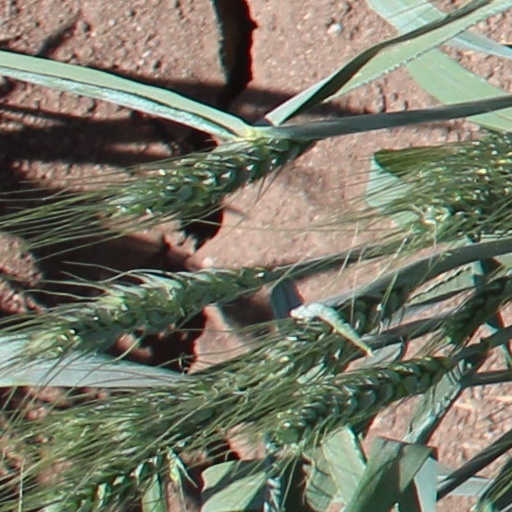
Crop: wheat